Jægersborg Allé

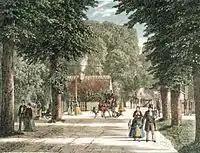
Jægersborg Allé in the first half of the 19th century

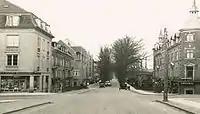
Jægersborg Allé after the turn of the century

Jægersborg Allé was built on the orders of King Christian V by farmers from the parish of Gentofte. It is first mentioned in 1695, and it is believed that it was completed in the summer of 1706. The road provided a direct connection between Jægersborg and Gyldenlund and would also be used for royal hunts. He also constructed a pheasantry en route between the two properties. It was used for breeding pheasants for the royal hunts. Christian V died in 1699, and therefore, never saw his road finished.